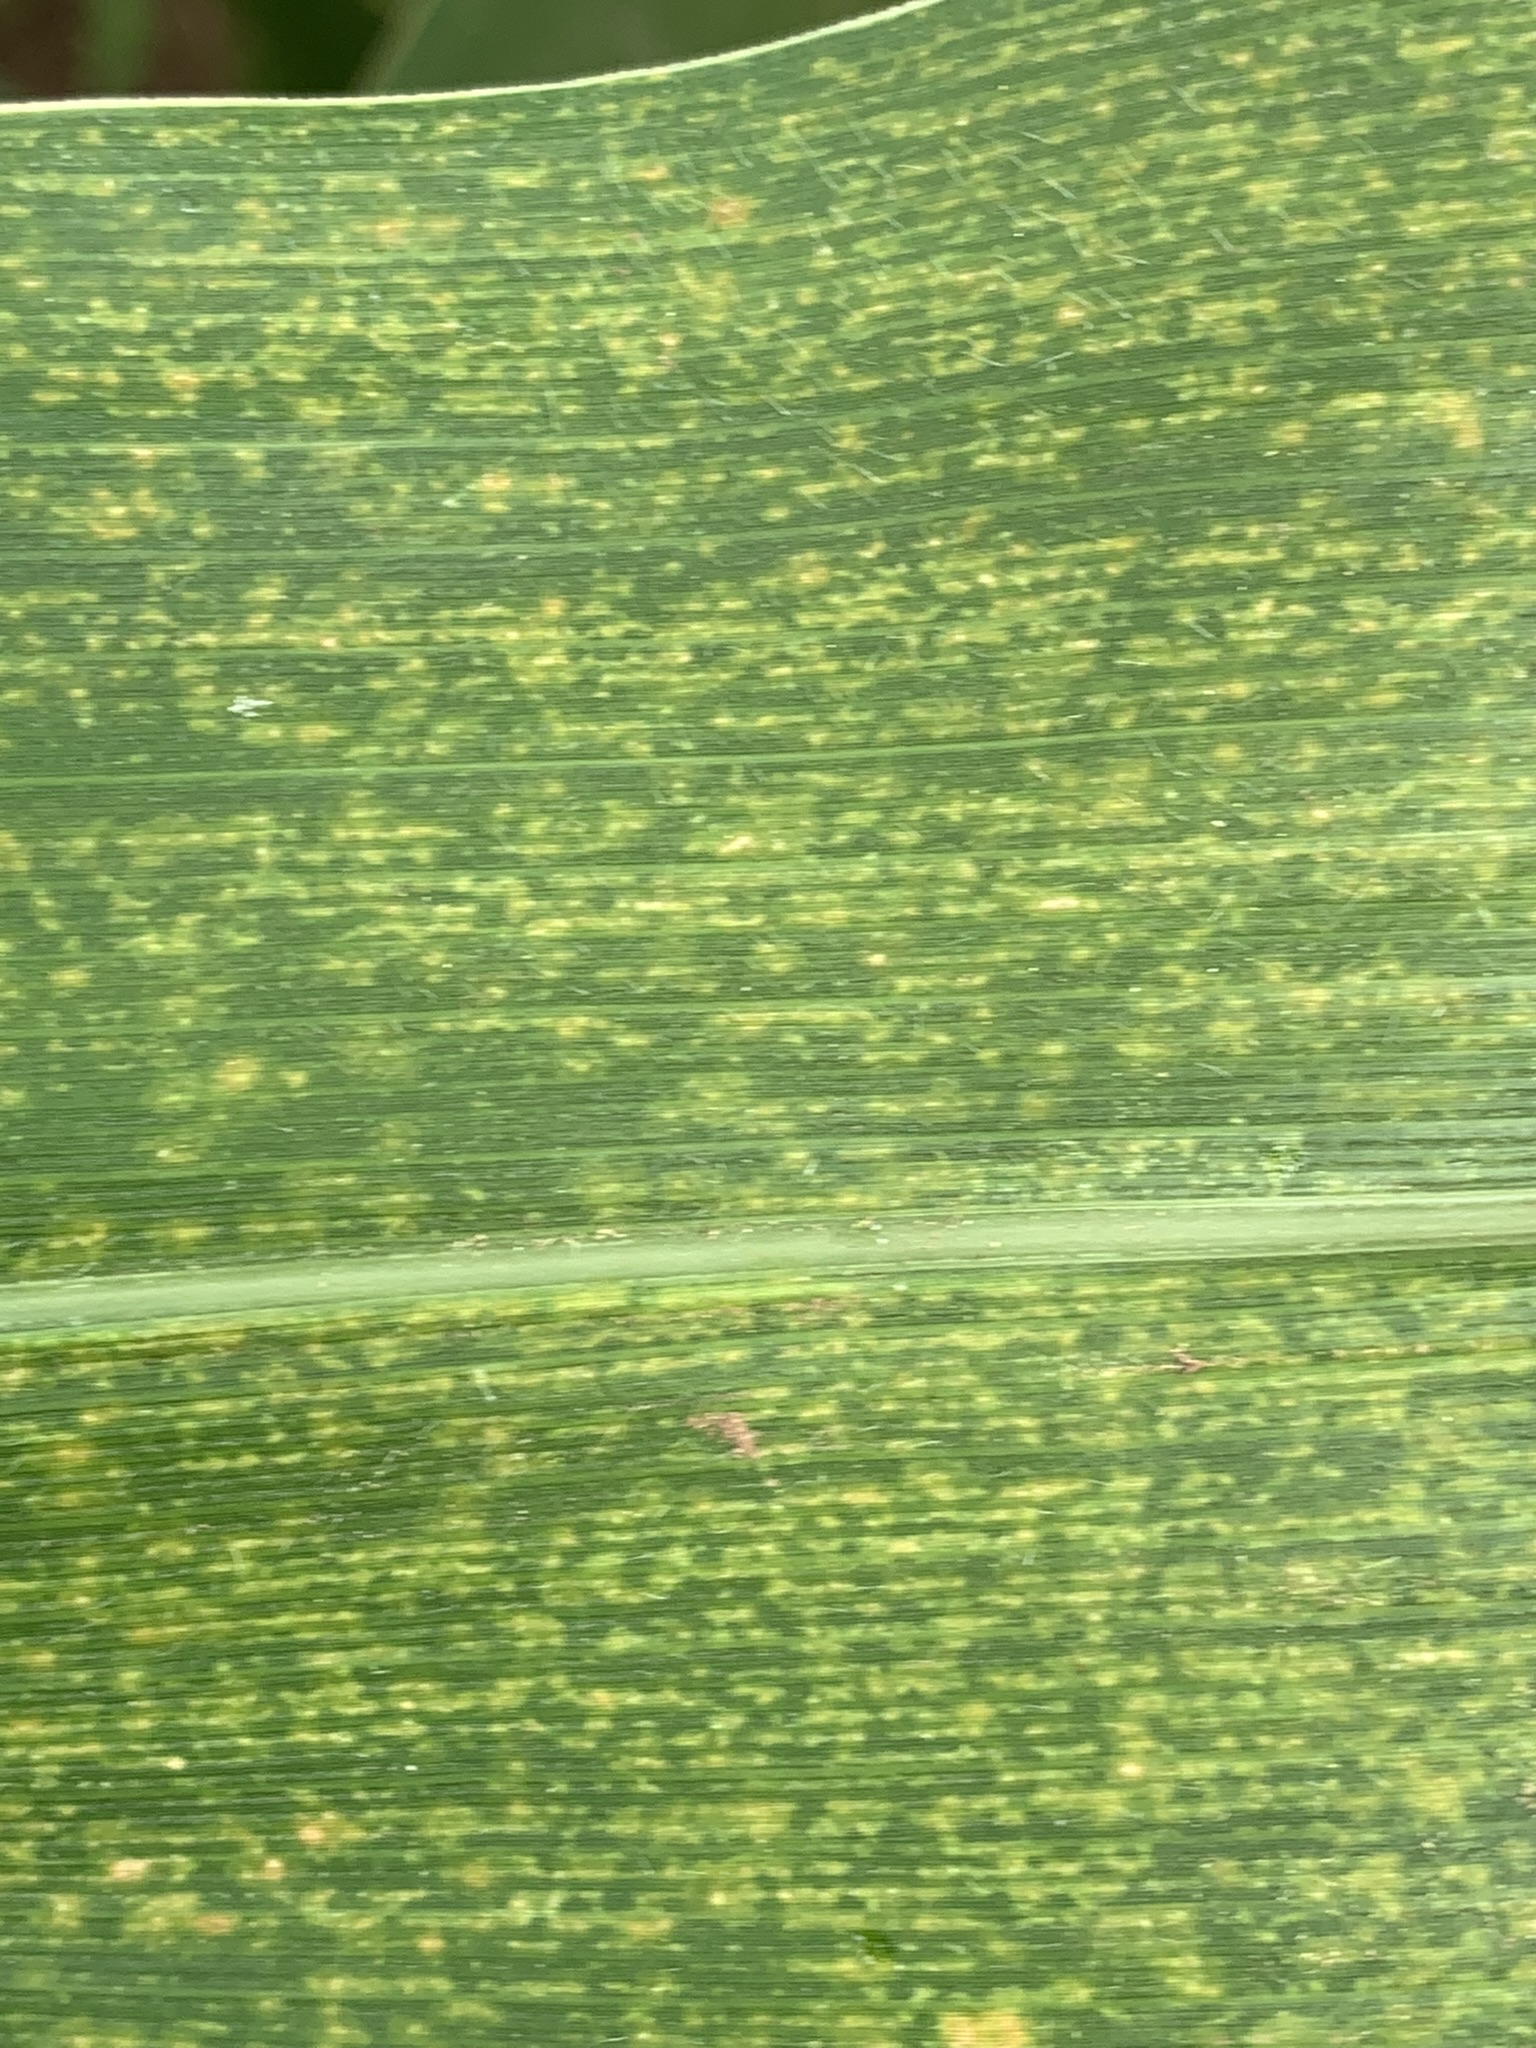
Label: MLN